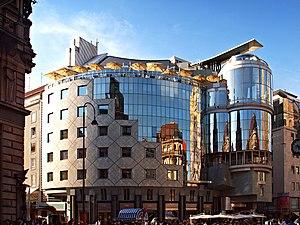
Vienne (Autriche) - Haas Haus